Triumphal Arch of Orange

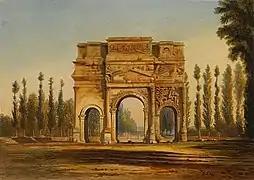
Triumphal Arc in 1842.

The arch was built into the town's walling during the Middle Ages to guard the northern entry points of the town. Architect Auguste Caristie studied the arch and carried out restoration work in the late 1820s. The arch was originally constructed using large unmortared limestone blocks. It has three arches, the center one being larger than the flanking ones. The entire structure measures long by wide, with a height of . Each façade has four semi-engaged Corinthian columns. The arch is the oldest surviving example of a design that was used later in Rome itself, for the Arch of Septimius Severus and the Arch of Constantine. The visible pocks or holes are supposedly left by practicing medieval crossbowmen with little appreciation for art or history.